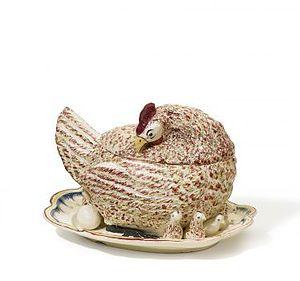
Poule en faience, Manufacture de Ferrière-la-Petite, France, ca. 1800
Le musée de la Cour des Potiers est situé à Ferrière-la-Petite, dans la région Nord. Le four-bouteille qu'il renferme a été classé aux monuments historiques et les façades et toitures du bâtiment qui l'abrite ont été inscrits en 1984.